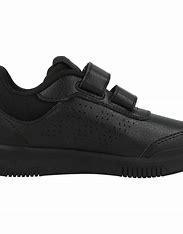
Brand: Adidas
Model: Tensaur